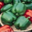
Label: sweet_pepper